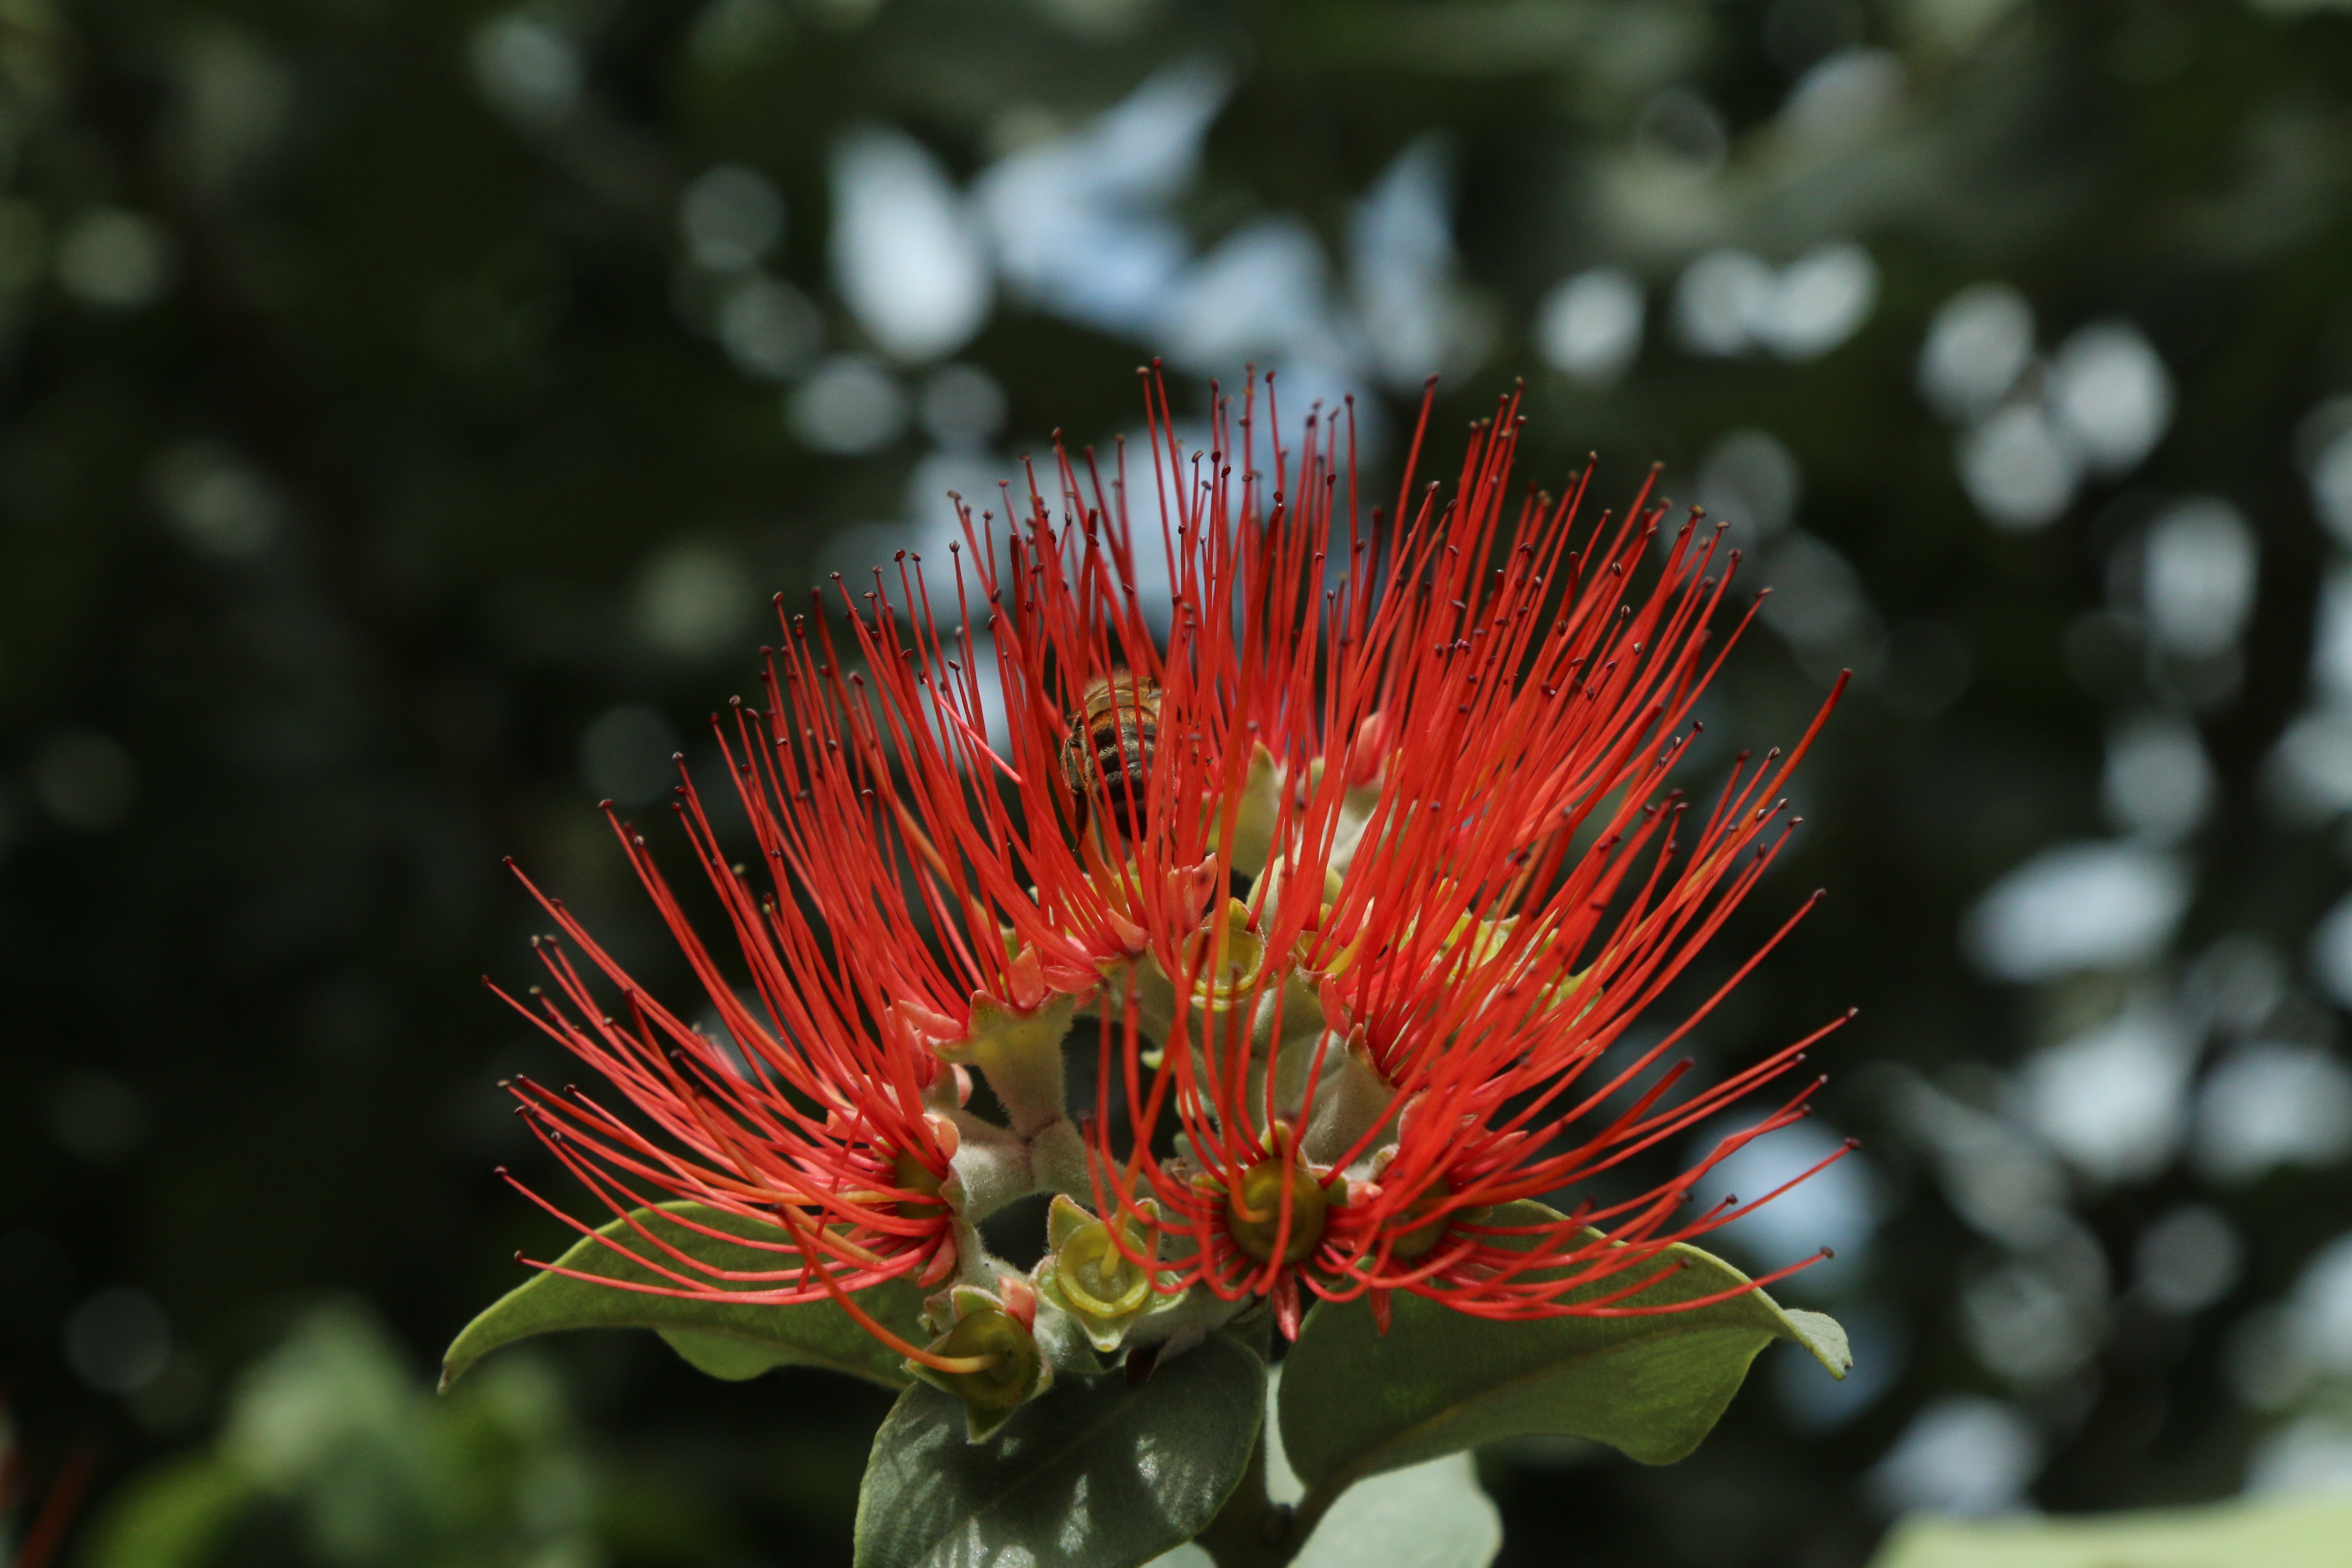
nature, blossom, plant, photography, leaf, flower, petal, red, macro, botany, flora, wildflower, flowers, close up, shrub, bees, macro photography, flowering plant, land plant, thorns spines and prickles